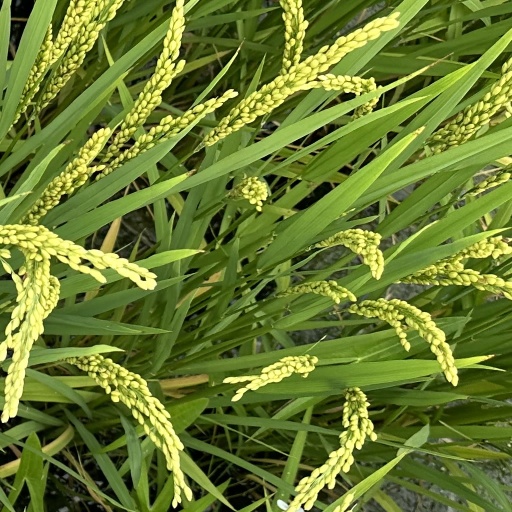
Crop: rice